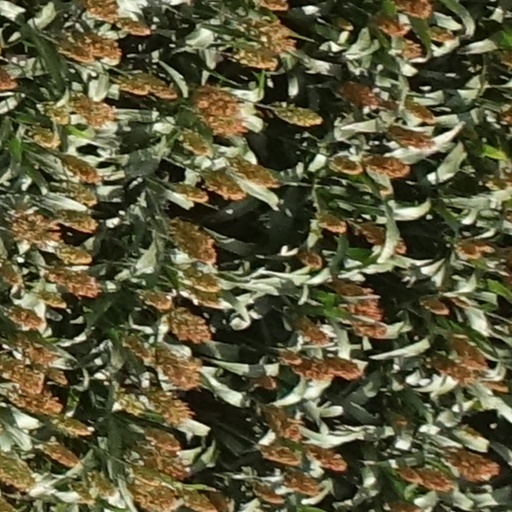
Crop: sorghum